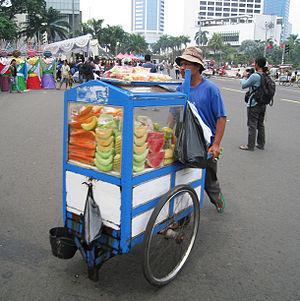
Un rujak ou rojak est une salade traditionnelle de fruits et de légumes, présente en Indonésie, en Malaisie et à Singapour. Le mot rujak signifie en malais « mélange ».